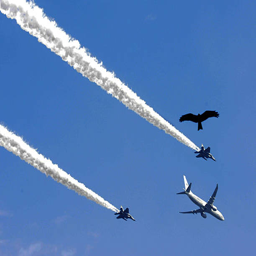
aircraft fly past during full dress rehearsal